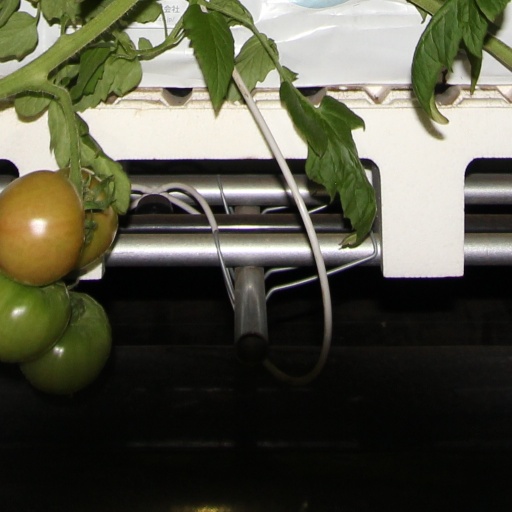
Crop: tomato